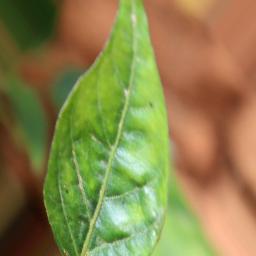
Label: mites_and_trips